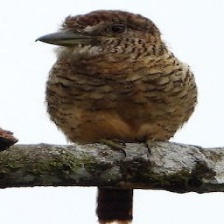
Species: BARRED PUFFBIRD
Scientific name: NYSTALUS RADIATUS